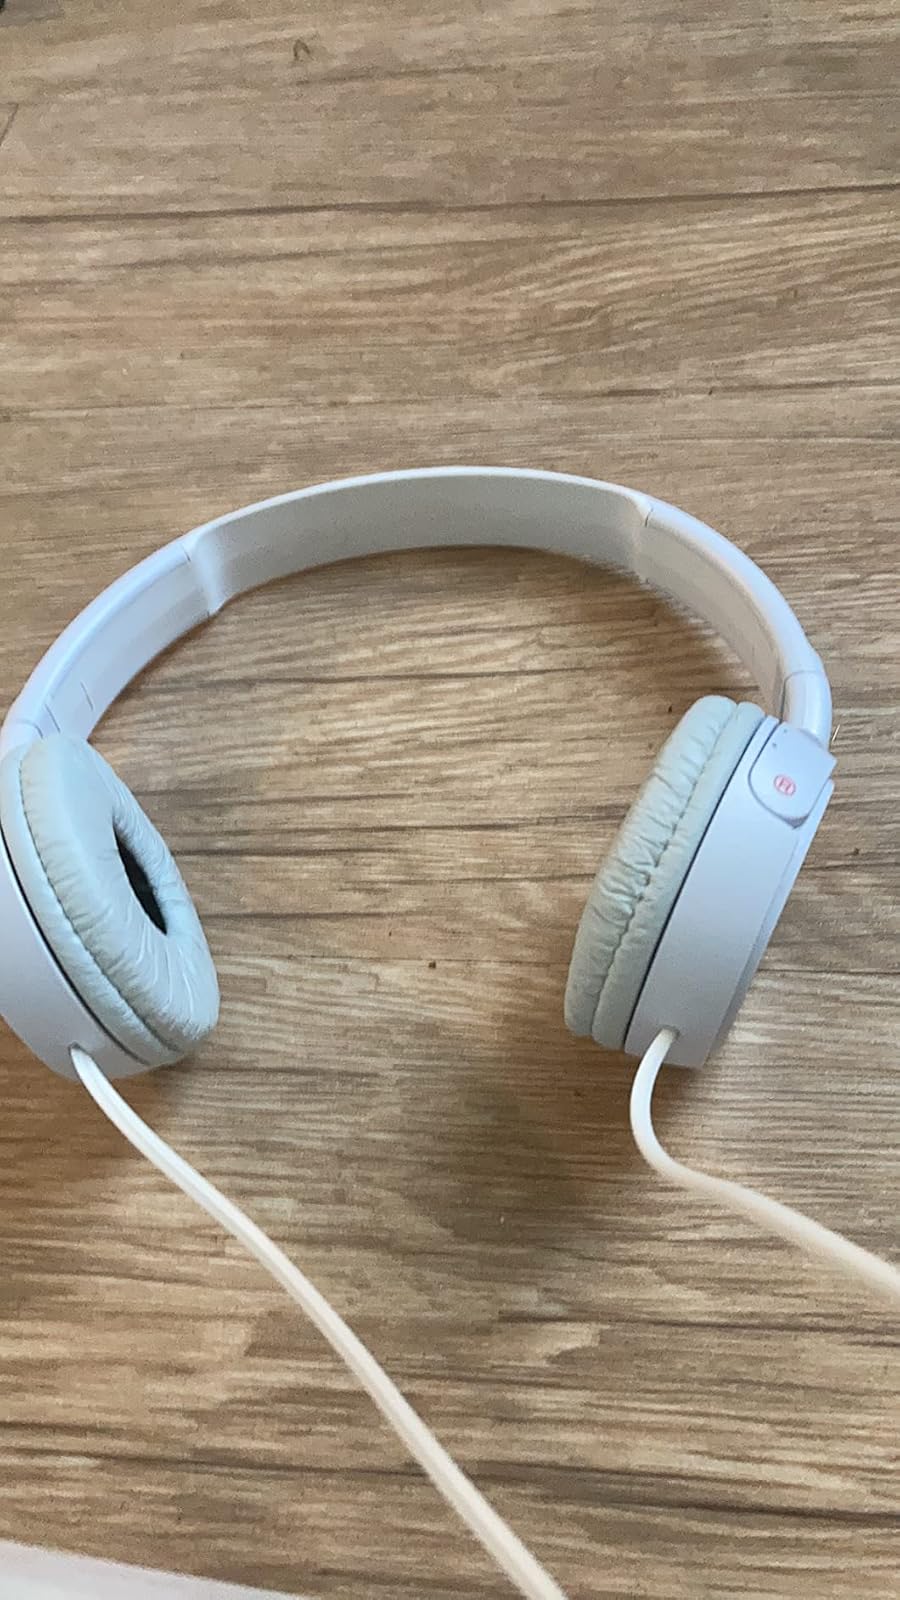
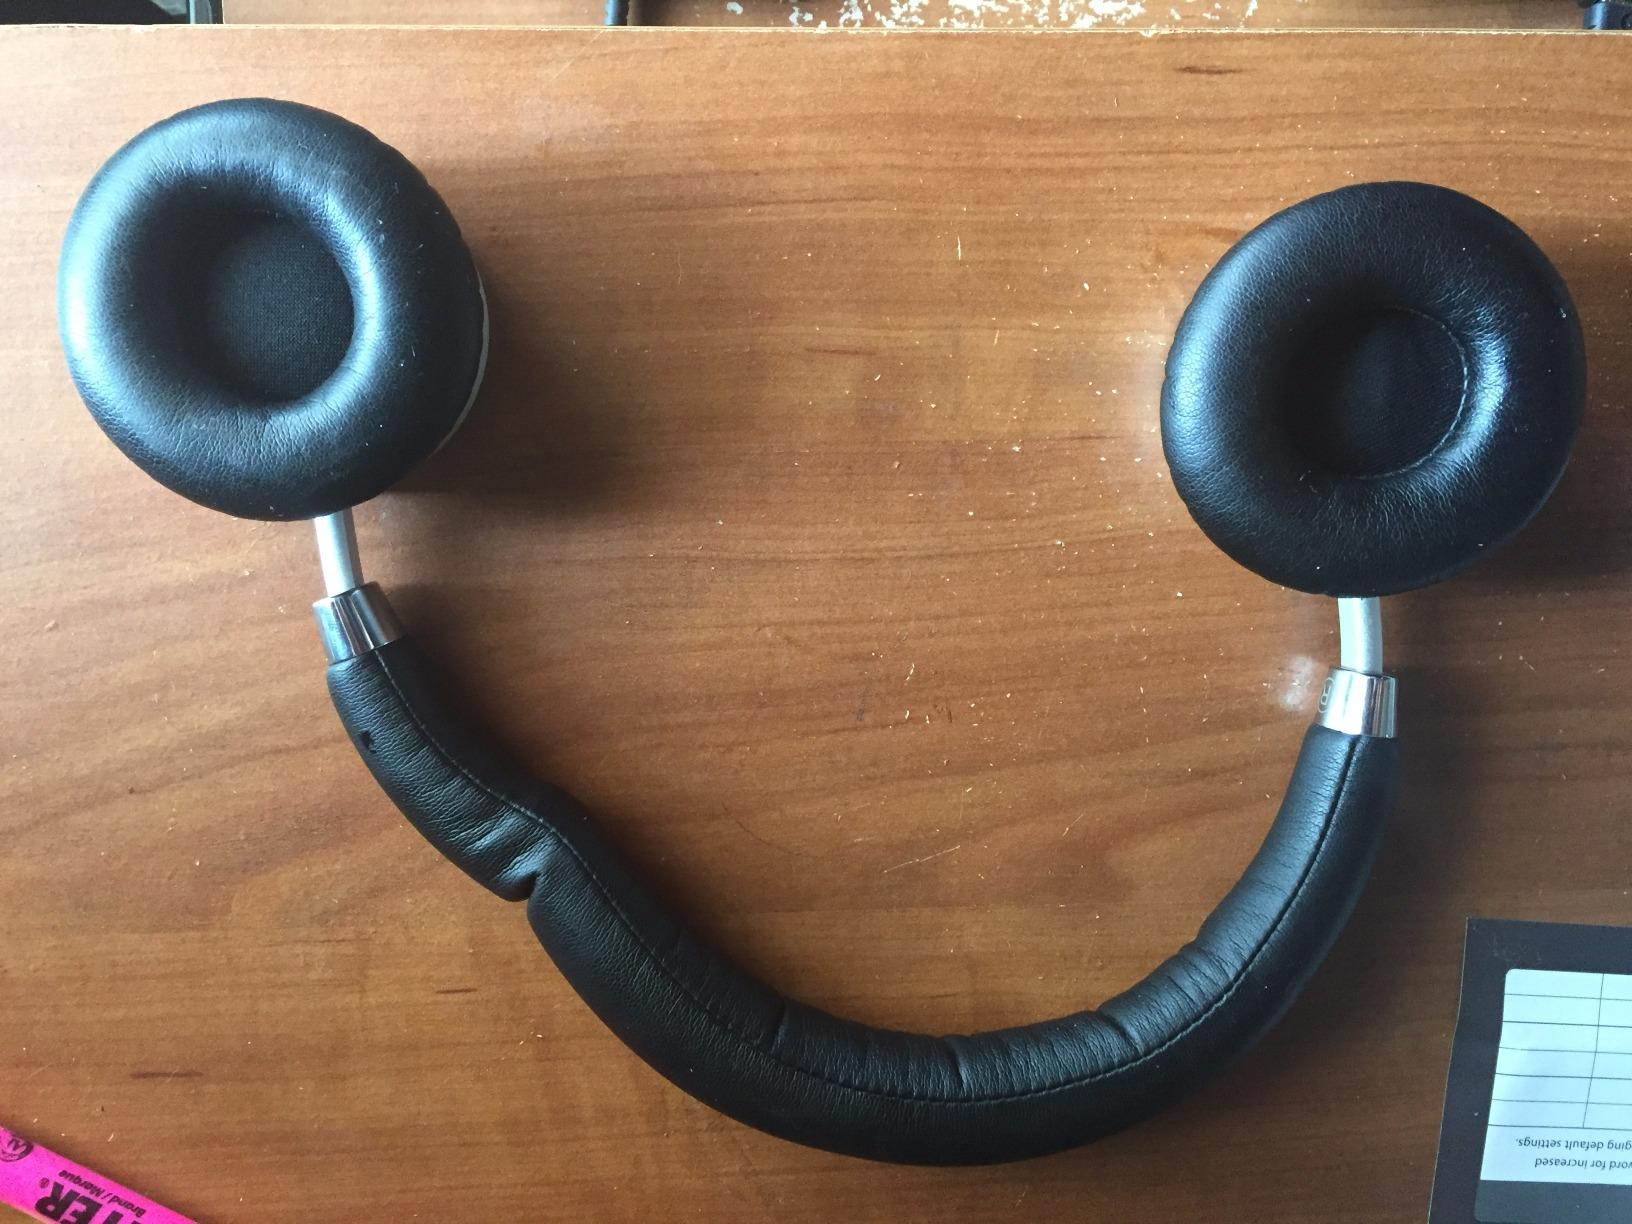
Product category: headphones
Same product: no